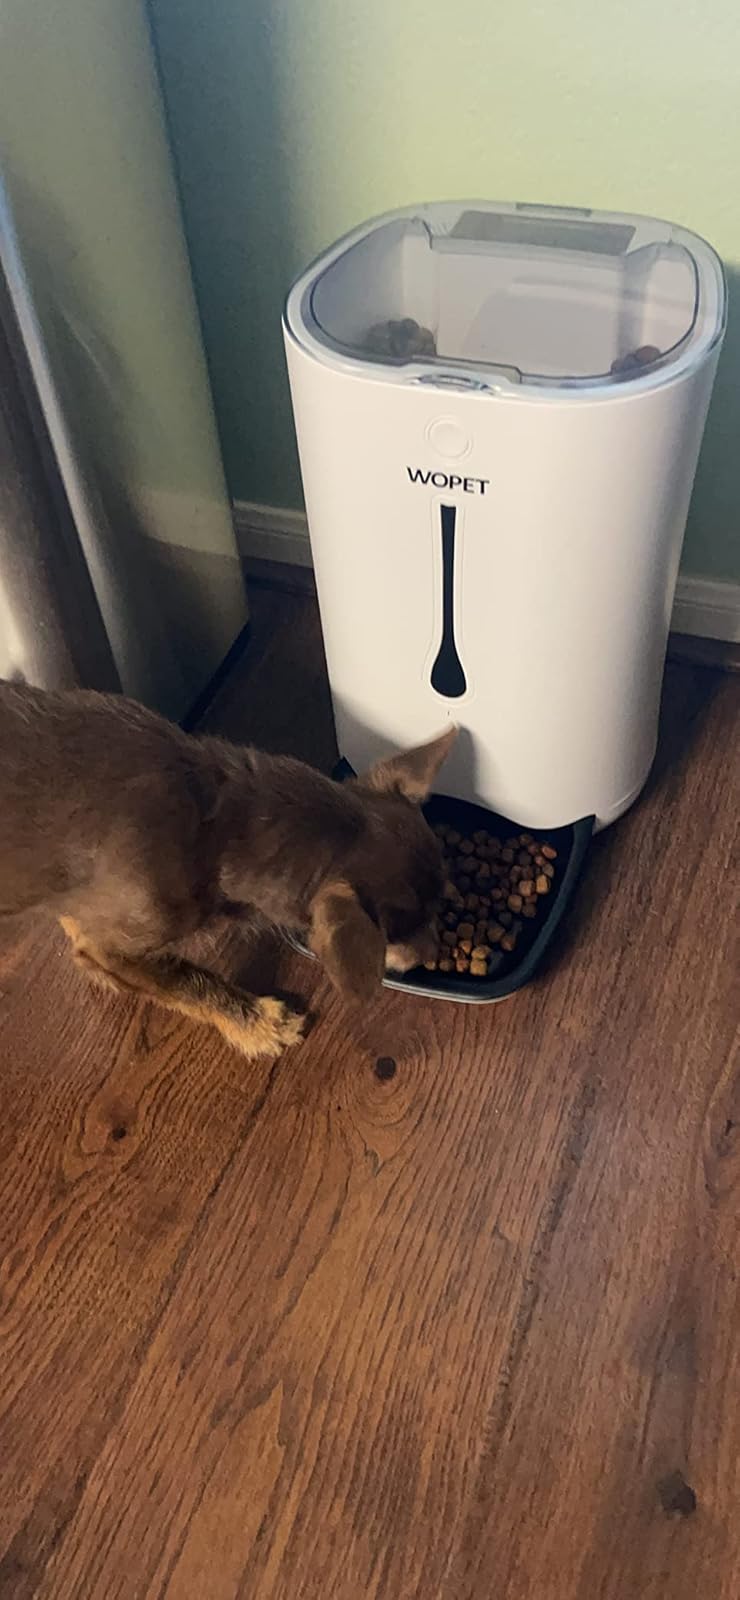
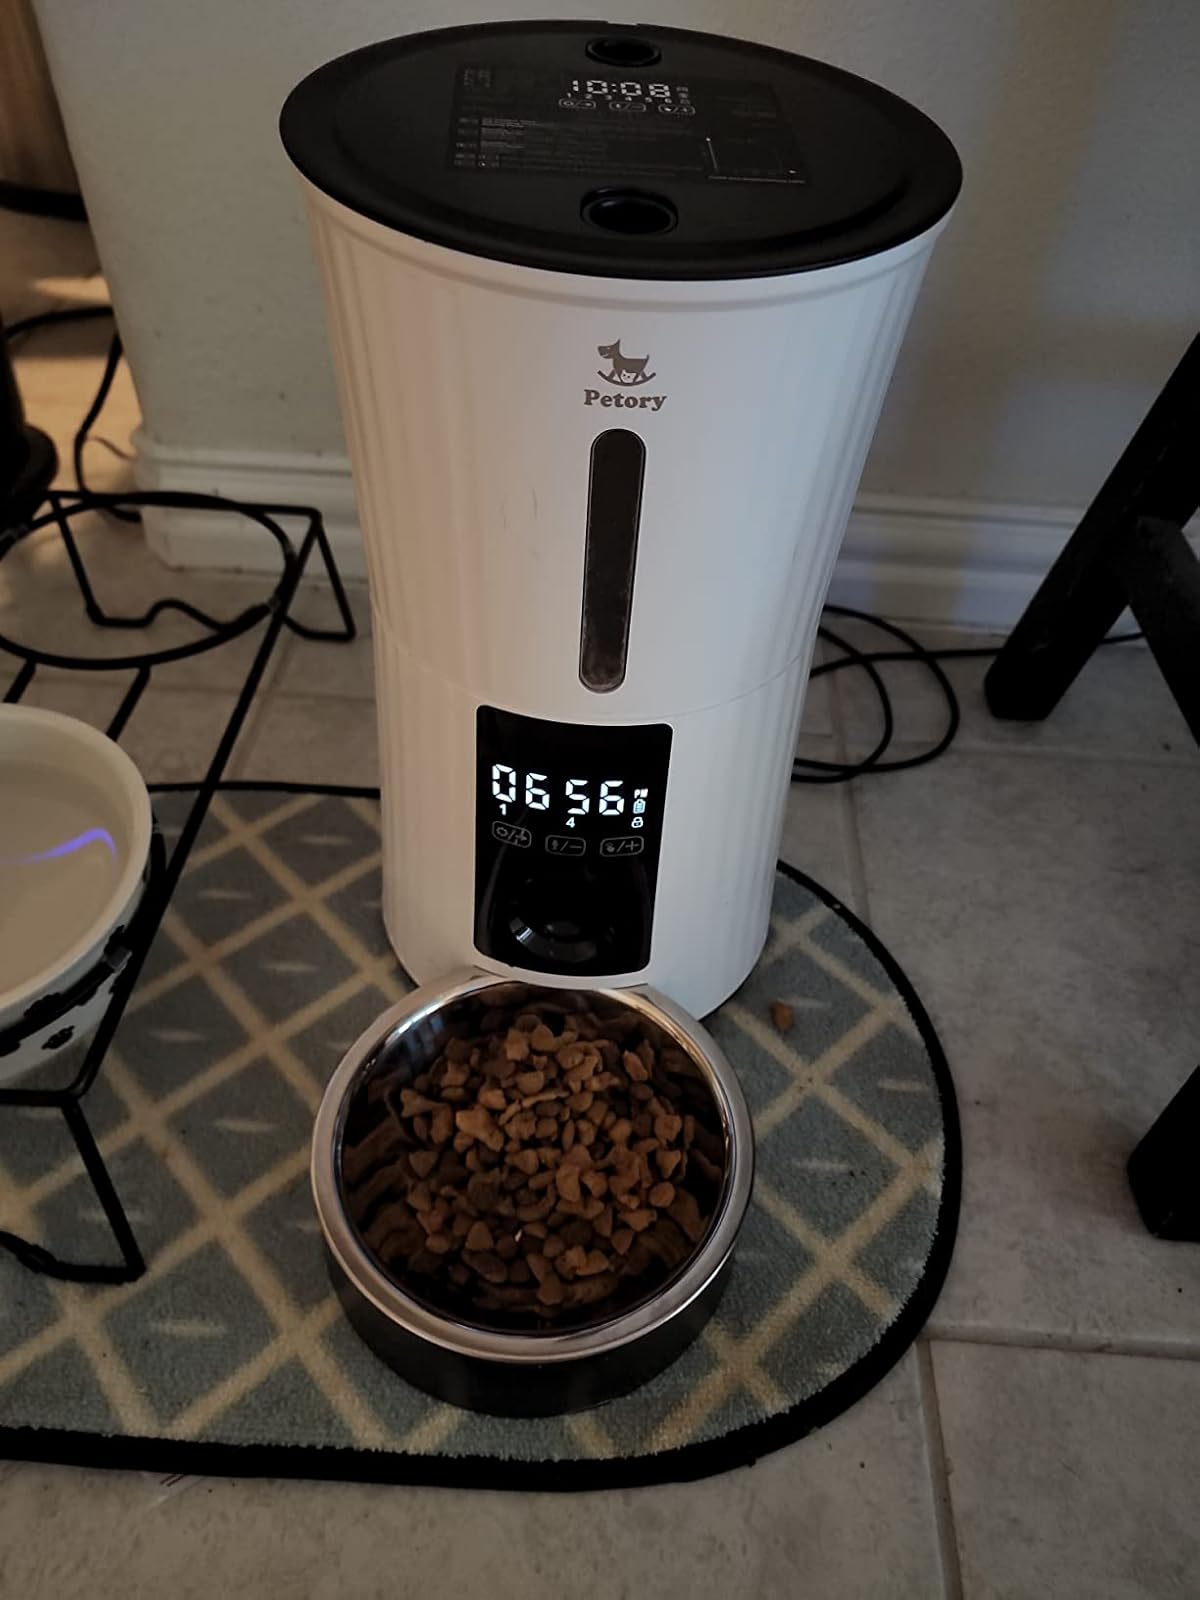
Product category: items_feeder
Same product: no